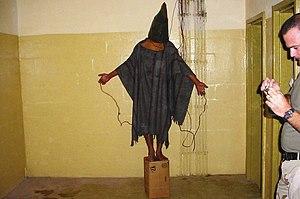
La torture est l'utilisation volontaire de la violence pour infliger une forte souffrance à un individu. En droit international coutumier, des éléments clés de la définition de la torture ont fait l'objet de références officielles : en résumé, elle implique « une douleur ou souffrance aiguës, physique ou mentale », infligée « intentionnellement ». La Convention inter-américaine pour la prévention et la répression de la torture en étend la définition aux cas d'« applications de méthodes visant à annuler la personnalité de la victime ou à diminuer sa capacité physique ou mentale, même si ces méthodes et procédés ne causent aucune douleur physique ou angoisse psychique ». La distinction entre « torture » et « peine ou traitement cruel, inhumain ou dégradant » est sujette à débats et à variations selon la jurisprudence et les tribunaux.